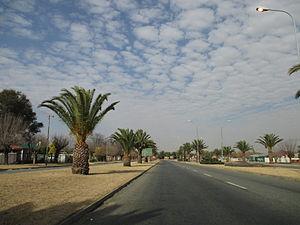
Odendaalsrus est une ville minière située dans la province de l'État-Libre en Afrique du Sud.